Chen Deming

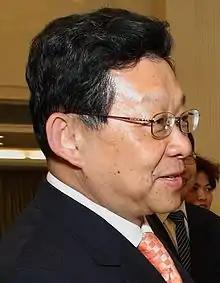
Chen Deming

In end of November 2013, Chen led a delegation for an 8-day visit to Taiwan, his first trip to Taiwan after being appointed as the head of ARATS. He will visit Pingtung County, Kaohsiung City, Tainan City, Chiayi County, Taichung City, Hsinchu County, Taipei City and New Taipei City.